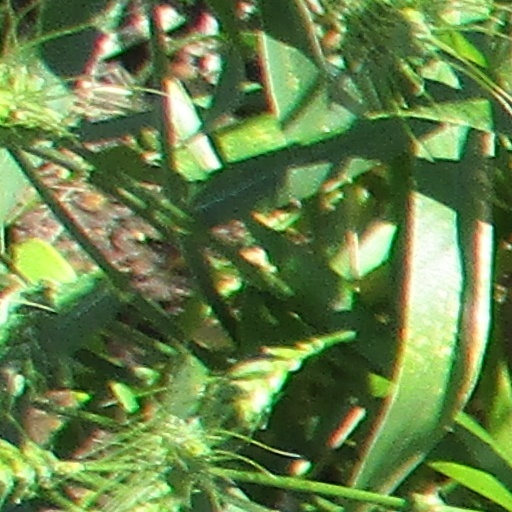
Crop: wheat